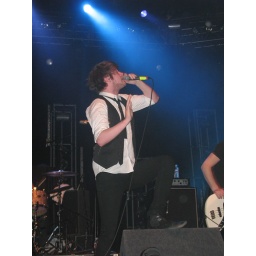
kids in glass houses <3